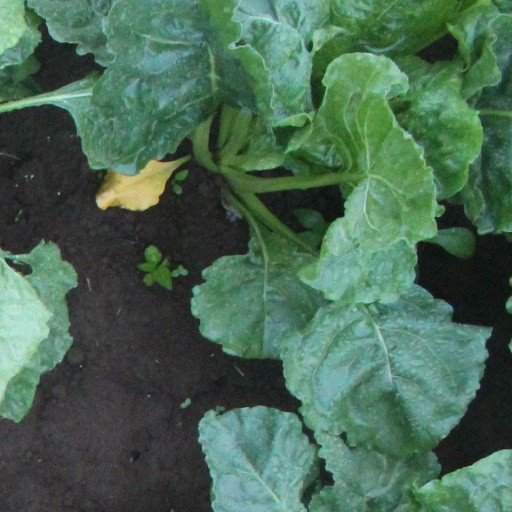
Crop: sugar beet